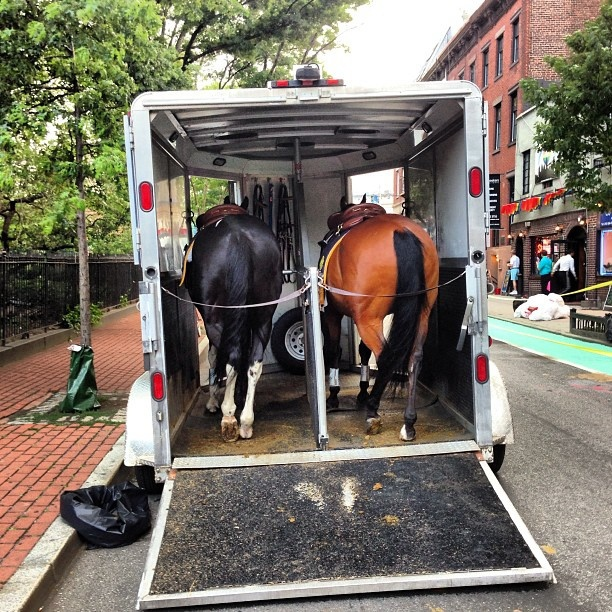
Two horses stand side by side in a trailer.
A couple of horses sitting in the back of a trailer.
Two horses are in the back of the trailer
a couple of horses are in the back of a trailer
Two horses are inside the back of a horse trailer.